Woyo masks

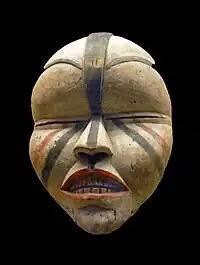
A Woyo mask in the Royal Museum for Central Africa.

Woyo masks are ritual masks made by the Woyo people of Central Africa. The masks are typically larger than a face and worn with a costume made of dried banana leaves or turaco plumage that covers the entire body. The masks, drums, and other aspects of a ritual dance were often called ndunga or bandunga derived from a secret society of men of the same name. The ndunga society enacts sentencing for crimes by channeling the will of their ancestors and supernatural spirits or deities. The people of this area were called Ngoyo by Europeans.